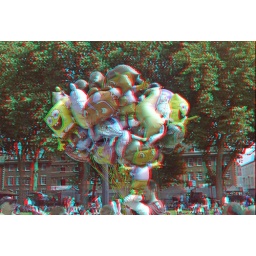
Bristol Harbour festival 2010 Queens Square in anaglyph 3D stereo red cyan glasses to view